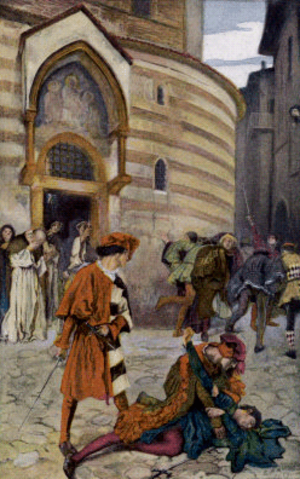
Mercutio est un personnage de la tragédie de William Shakespeare Roméo et Juliette. C'est l'un des rares habitants de Vérone à n'appartenir ni aux Capulet, ni aux Montaigu, ce qui lui permet de flotter librement autour des deux maisons. Il est l'ami de Roméo et de Benvolio, et parent du prince Escalus et du comte Pâris.